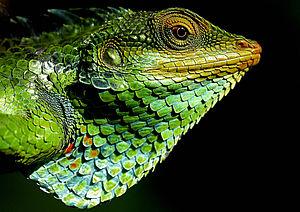
Calotes grandisquamis est une espèce de sauriens de la famille des Agamidae.